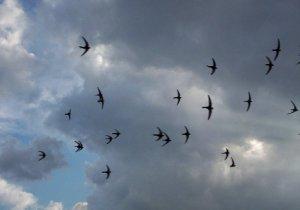
Le martinet noir est une espèce d'oiseau de la famille des apodidés.
Le genre Apus regroupe 20 espèces de martinets de l'Ancien Monde, oiseaux de la famille des Apodidae.